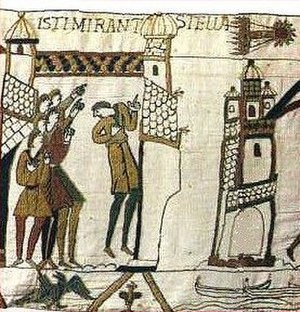
Bayeux-tapetet / Eksterne henvisninger
Bayeux-tapetet [bajø] er et 70 meter langt vægtæppe broderet med uldgarn på hørlærred. Det illustrerer normanneren Vilhelm Erobrerens erobring af England, da han vandt over Harold Godwinson i Slaget ved Hastings i 1066. Bayeux-tapetet blev sandsynligvis fremstillet på ordre af biskop Odo af Bayeux, Vilhelms halvbror og vicekonge i England, og er muligvis fremstillet i England. Det er et af ganske få tapeter, som har overlevet tidens tand, nok fordi det lå sammenrullet i en lufttæt blykasse og kun blev ophængt i domkirken i byen Bayeux i Normandiet ved særlige lejligheder.